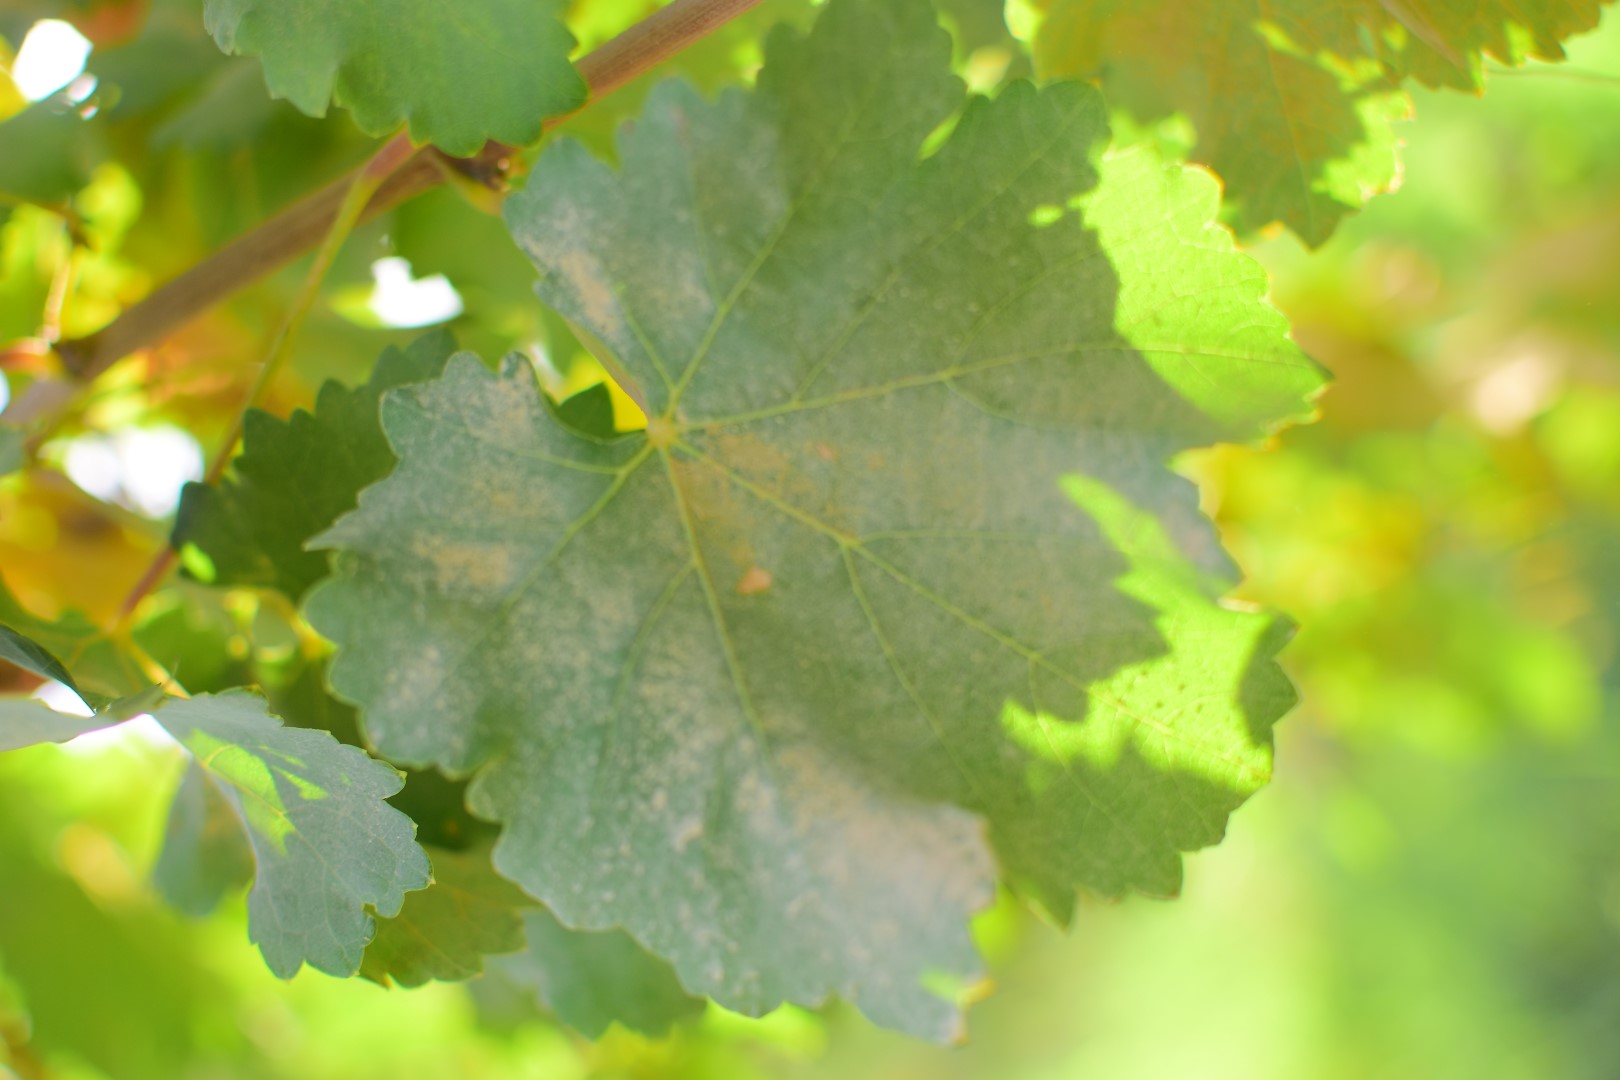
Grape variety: Deas Al-Annz